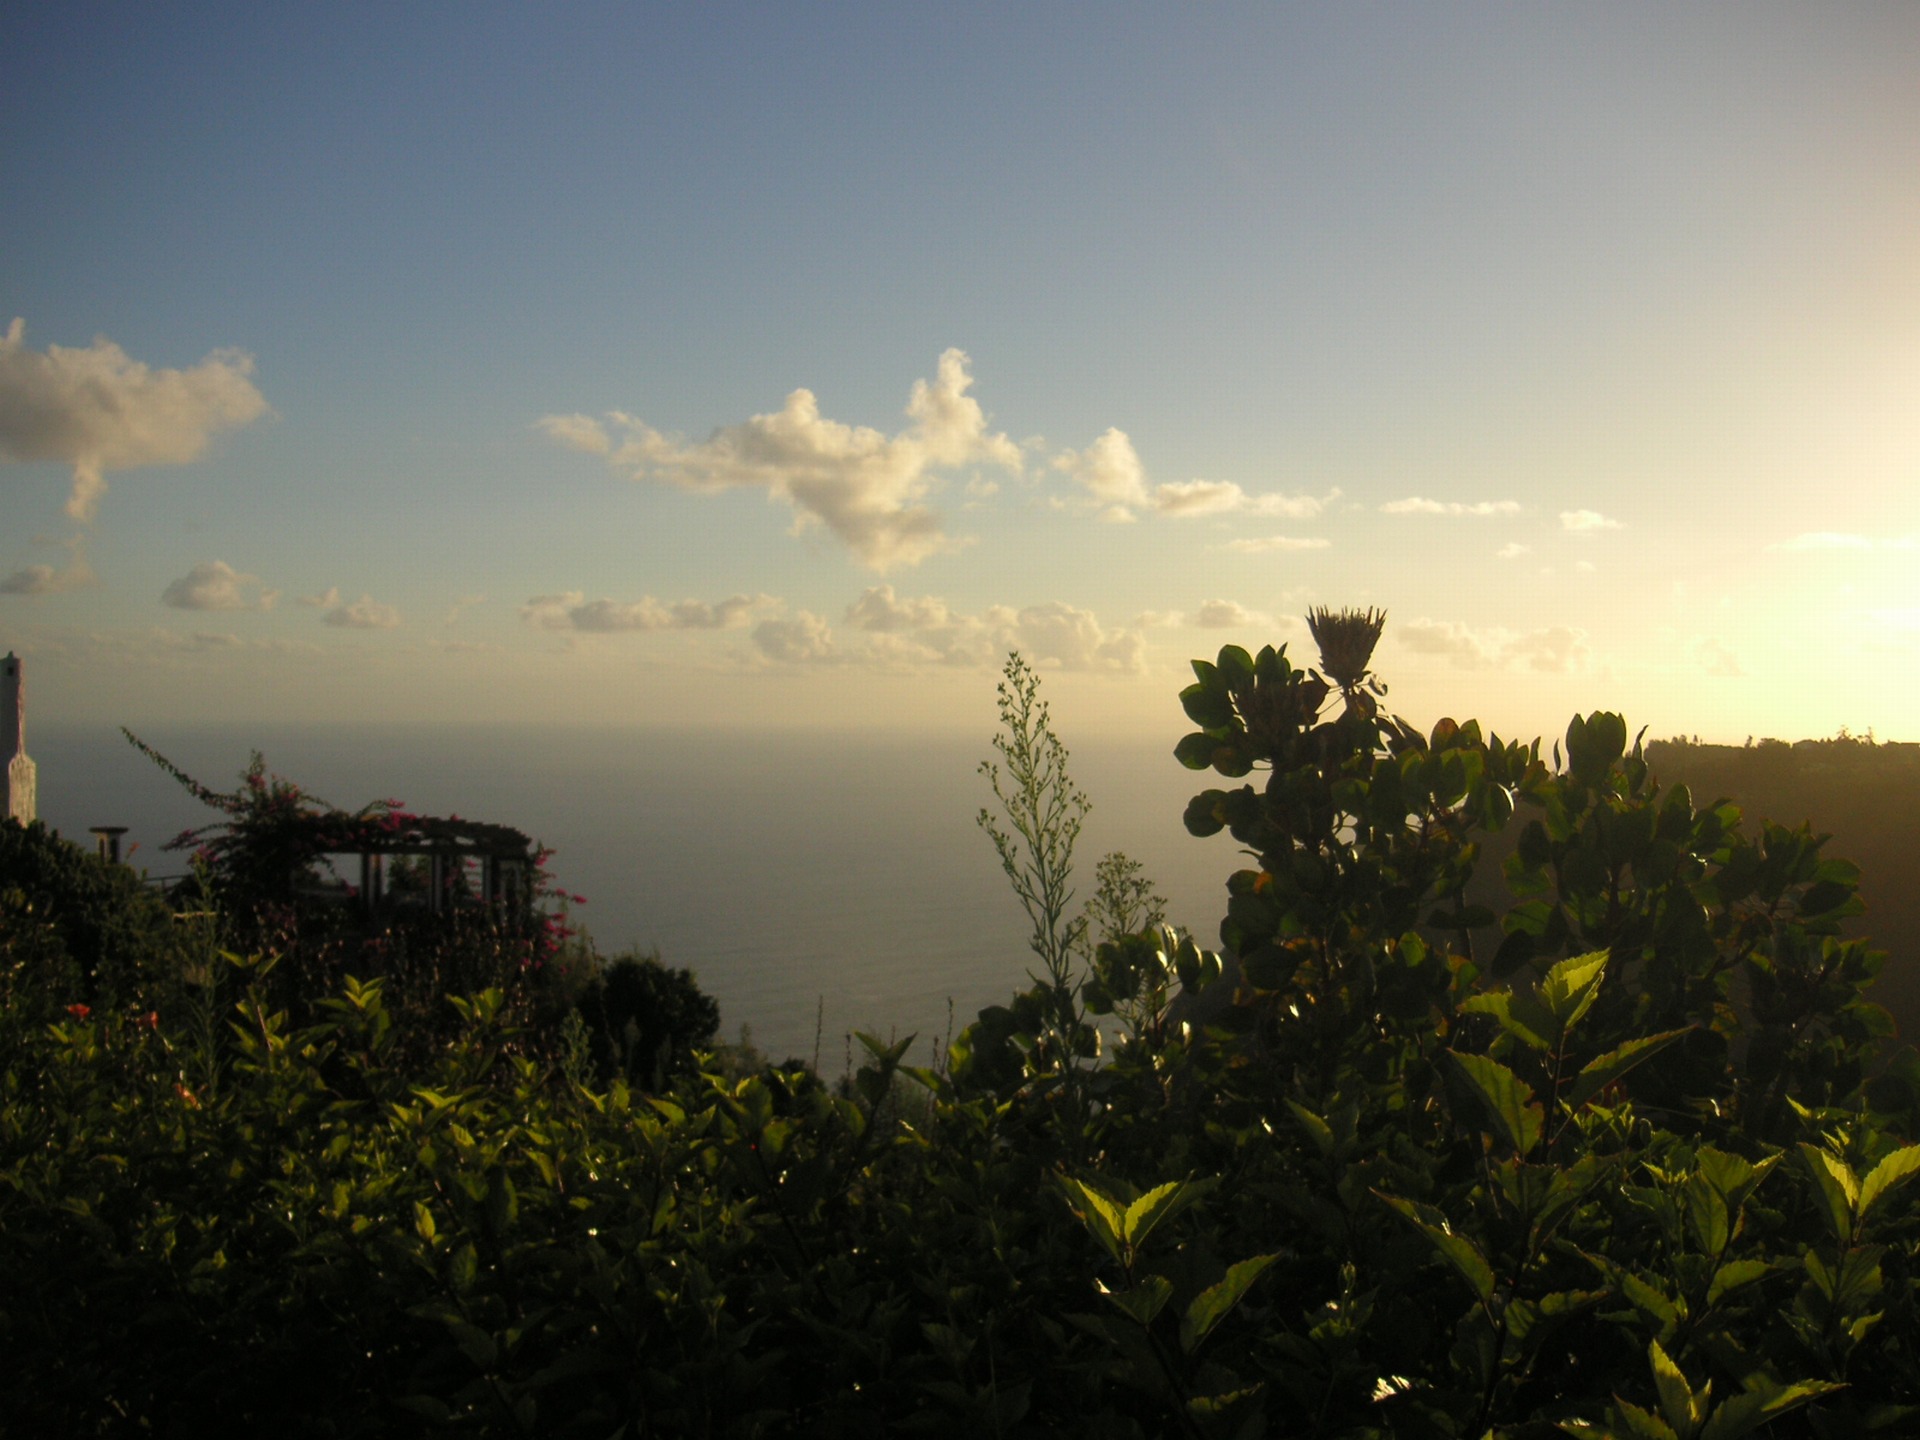
sea, tree, nature, grass, ocean, horizon, cloud, sky, sun, sunrise, sunset, field, sunlight, morning, hill, flower, dawn, dusk, evening, crop, agriculture, madeira, rural area, atmospheric phenomenon